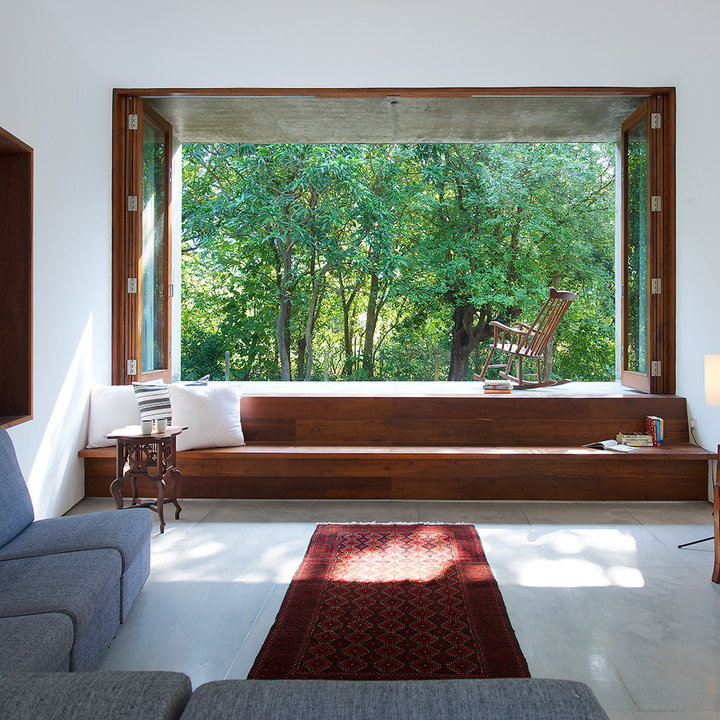
Style: Modern